Spillings Hoard

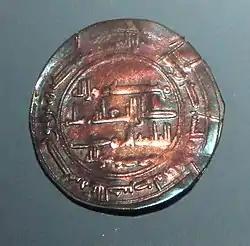
Khazar coin, 800

The site was hurriedly cordoned off, back-up crew from the museum was sent for, permission for an archaeological excavation was immediately sought at the County Administrative Board and guards were posted. However, instead of keeping the find a secret, the Gotland Museum decided to go public with the find immediately. During the first weekend, over 2,000 people visited the excavation site.